Innertkirchen

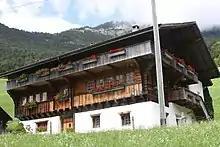
Feldhaus Wyler Sunnsiten

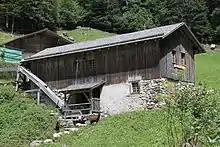
Saw Mill in the Mühletal

The Feldhaus Wyler Sunnsiten at Feldweg 6 and the saw mill at Uesers Milital 642 B are listed as Swiss heritage site of national significance.